Interferometric synthetic-aperture radar

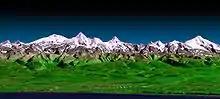
Kamchatka Peninsula, Landsat data draped over SRTM digital elevation model (NASA/JPL-Caltech)

InSAR can also be used to monitor the stability of built structures. Very high resolution SAR data (such as derived from the TerraSAR-X StripMap mode or COSMO-Skymed HIMAGE mode) are especially suitable for this task. InSAR is used for monitoring highway and railway settlements, dike stability, forensic engineering and many other uses.